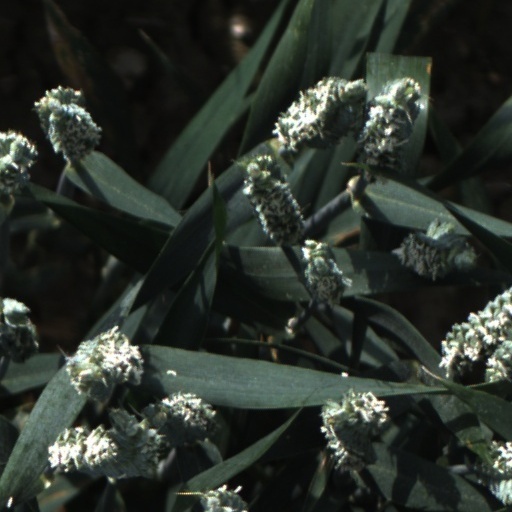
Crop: wheat